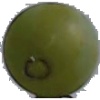
Label: Grape White 4